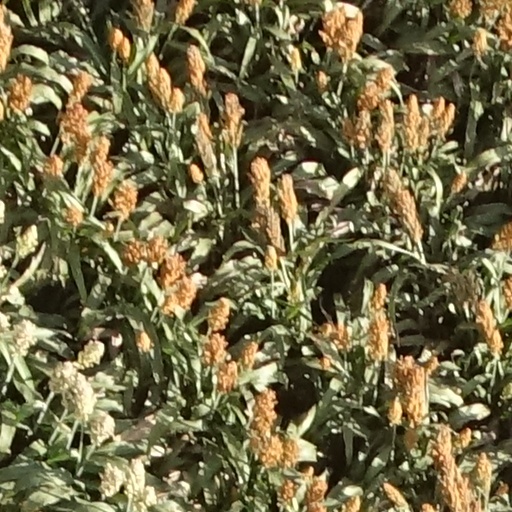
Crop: sorghum